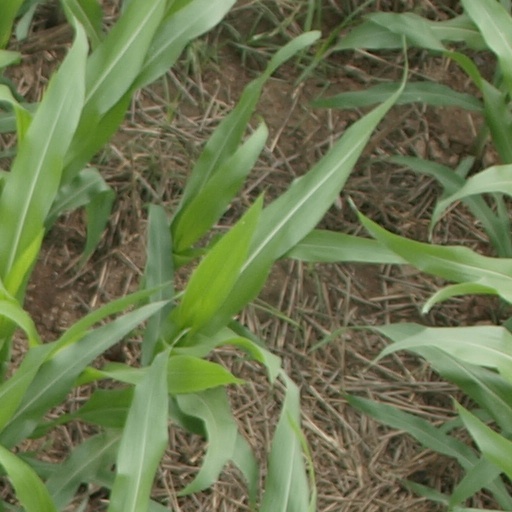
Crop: maize; corn